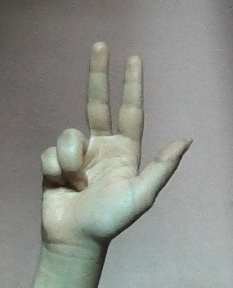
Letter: al